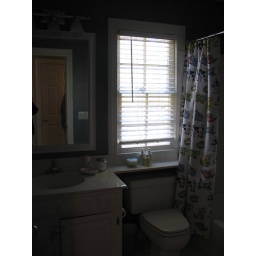
Pretty slate blue color. All of the blinds in the house are nice wood slat blinds.